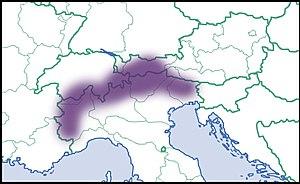
Repartition en Europe, niveau de connaissance de 2012. Description de la source en français Italiano: Distribuzione in Europa, livello di conoscenza del 2012. Descrizione della fonte in italiano Português: Distribuição na Europa, nível de conhecimento de 2012. Descrição da fonte em português Čeština: Distribuce v Evropě, úroveň znalostí v roce 2012 Polski: Dystrybucja w Europie, poziom wiedzy z 2012 roku Русский: Распространение в Европе, уровень знаний в 2012 году